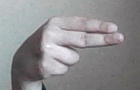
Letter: ain